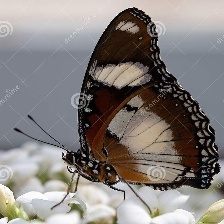
Species: DANAID EGGFLY
Butterfly family (ImageNet category): monarch